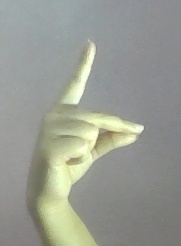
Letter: ta